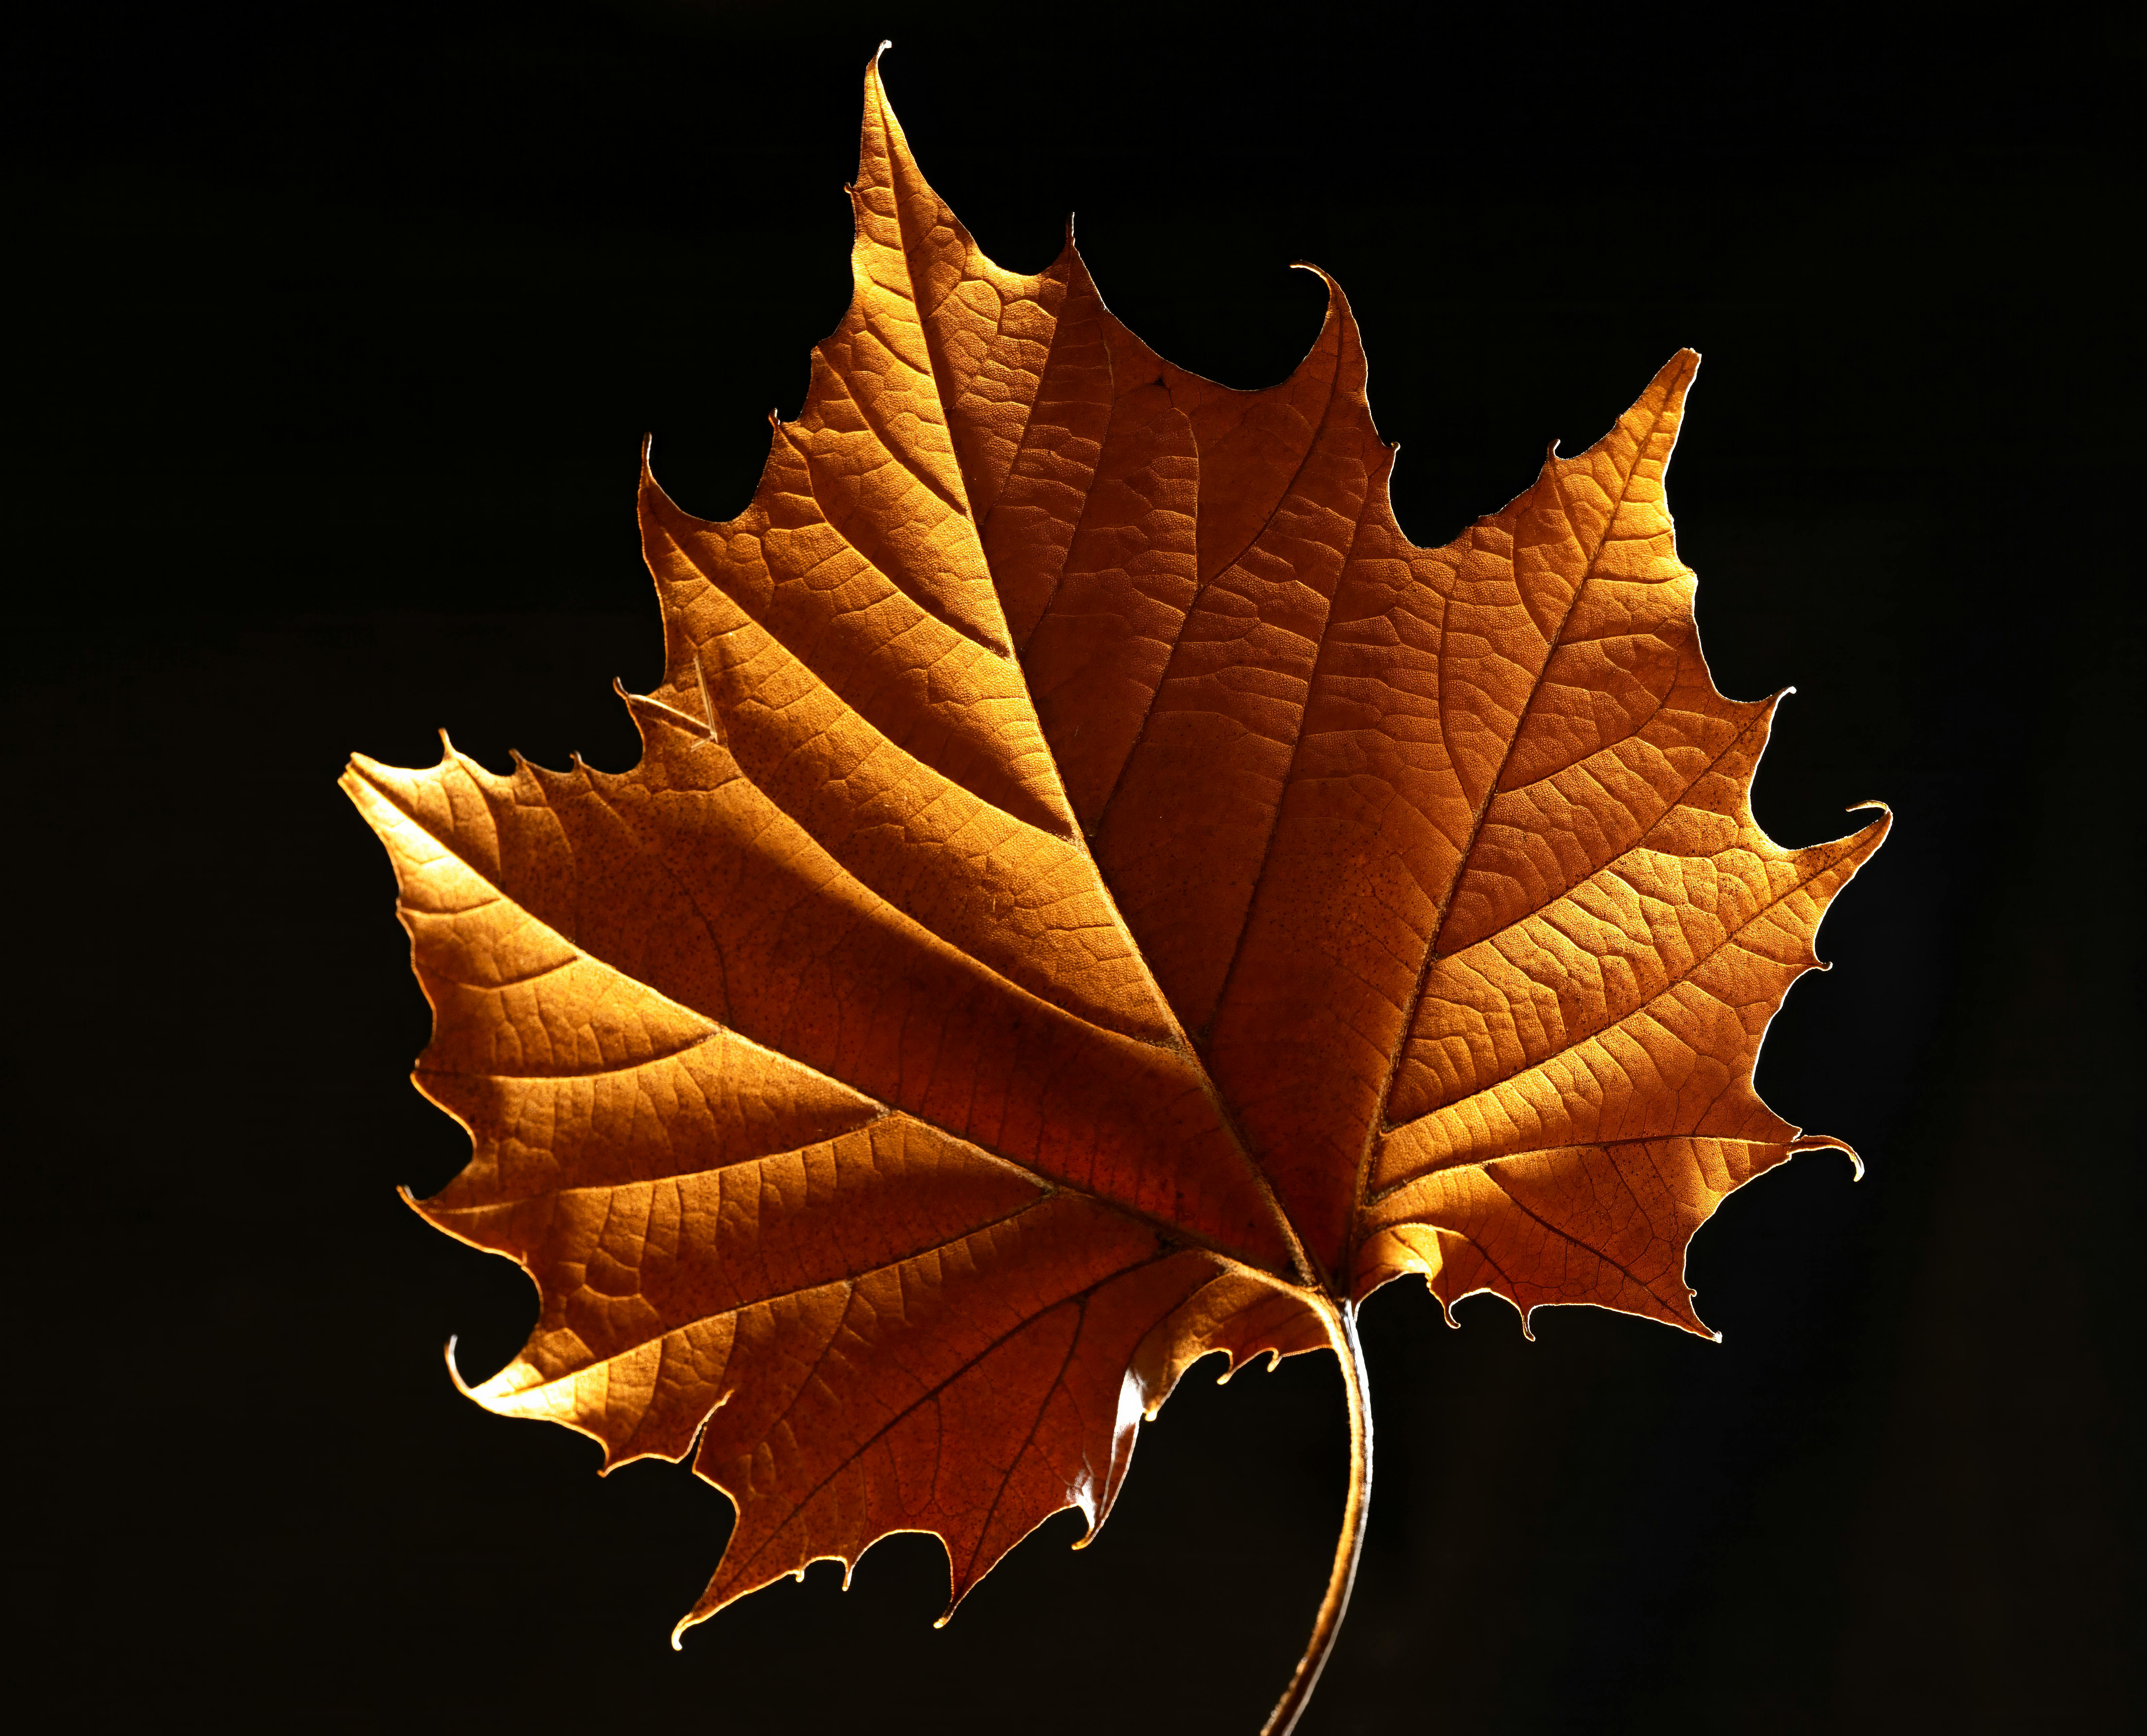
leaf, yellow, orange, close up, macro photography, autumn, still life photography, maple leaf, sugar maple, maple